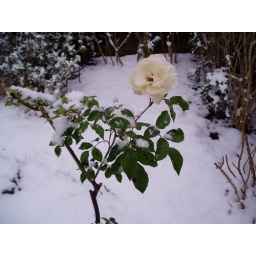
A white rose, flowering in snowy February, Willingdon, Sussex 2009. Ken Paddock planted this rose many years ago.